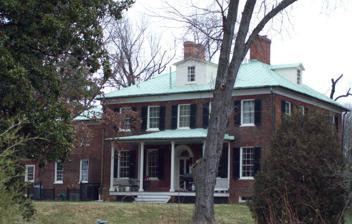
Building: Mount Lubentia
Country: United States of America
Year built: 1798
Historic house in Maryland, United States United States historic place Mount Lubentia U.S. National Register of Historic Places Mount Lubentia, January 2009 Show map of Maryland Show map of the United States Location 603 Largo Rd., Largo, Maryland Coordinates 38°52′55″N 76°48′59″W / 38.88194°N 76.81639°W / 38.88194; -76.81639 Area 6.7 acres (2.7 ha) Built 1798 ( 1798 ) Architectural style Federal NRHP reference No. 87001033 Added to NRHP July 9, 1987 Mount Lubentia is a historic house located at Largo in Prince George's County , Maryland , United States . It is an elegantly detailed 2 + 1 ⁄ 2 -story Georgian / Federal -style, Flemish bond brick house, probably built about 1760 and substantially renovated in the late 1790s, by Enoch Magruder and his son, Dennis of Harmony Hall . The house was occupied by the Rev. Jonathan Boucher from 1771 to 1773 who described it as "a very tolerable house" in his Reminiscences of an American Loyalist , and remarked that his pupils dubbed the house "Castle Magruder." Among Boucher's students was Jackie Custis , George Washington 's step-son, who lived with Boucher at Mount Lubentia during this period. George and Martha Washington visited on several occasions, as related in Washington's diary. Forrest Bowie, a direct descendant of Enoch Magruder, stated in an article written in the late 1930s that family tradition held that Dennis Magruder was born at Mount Lubentia in 1759. He was given the house and property by his father upon his marriage in 1779, when serving in the Maryland Line during the Revolutionary War. During the course of restoration by the owner over the past 15 years, evidence of earlier configuration, materials and finish has been discovered beneath the late 18th and early 19th century work now evident. Also on the property and of significance in and of itself is the octagonal frame dairy which was moved onto the property in the 1970s from a nearby former plantation , "Graden." The dairy is the best surviving example of an architecturally conscious domestic outbuilding of the 18th century in the county, and possibly in the state.  Also on the property is an 18th-century corncrib, described in the 1798 tax records. Mount Lubentia was listed on the National Register of Historic Places in 1987. Gallery Mt. Lubentia, 1936 HABS Photo Mount Lubentia Stable, Largo, Md., January 2009 References